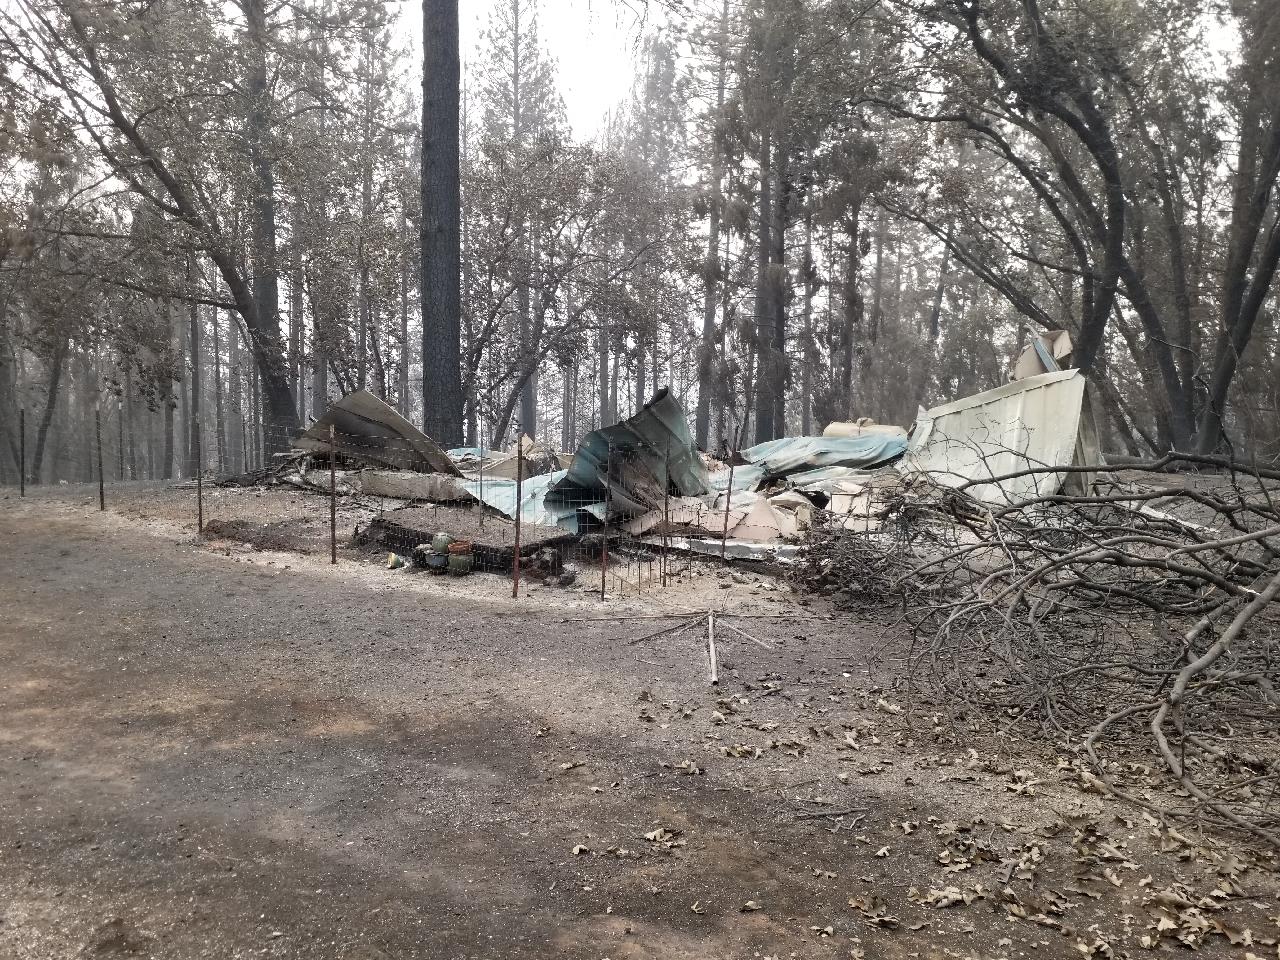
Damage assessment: destroyed